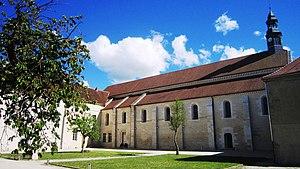
Façade nord de l'église Saint-Pierre
L'ancienne abbaye Notre-Dame de Châtillon est une abbaye située à Châtillon-sur-Seine, au nord de la Bourgogne dans le département de la Côte-d'Or. Cette abbaye de chanoines réguliers de Saint-Augustin, fondée en 1136 sous l'impulsion de Bernard de Clairvaux est affiliée à la congrégation d'Arrouaise puis en 1635 à la Congrégation de Sainte-Geneviève. Cette abbaye survit jusqu'en 1793 ; en 2014 il n'en reste plus que les bâtiments conventuels et l'abbatiale.